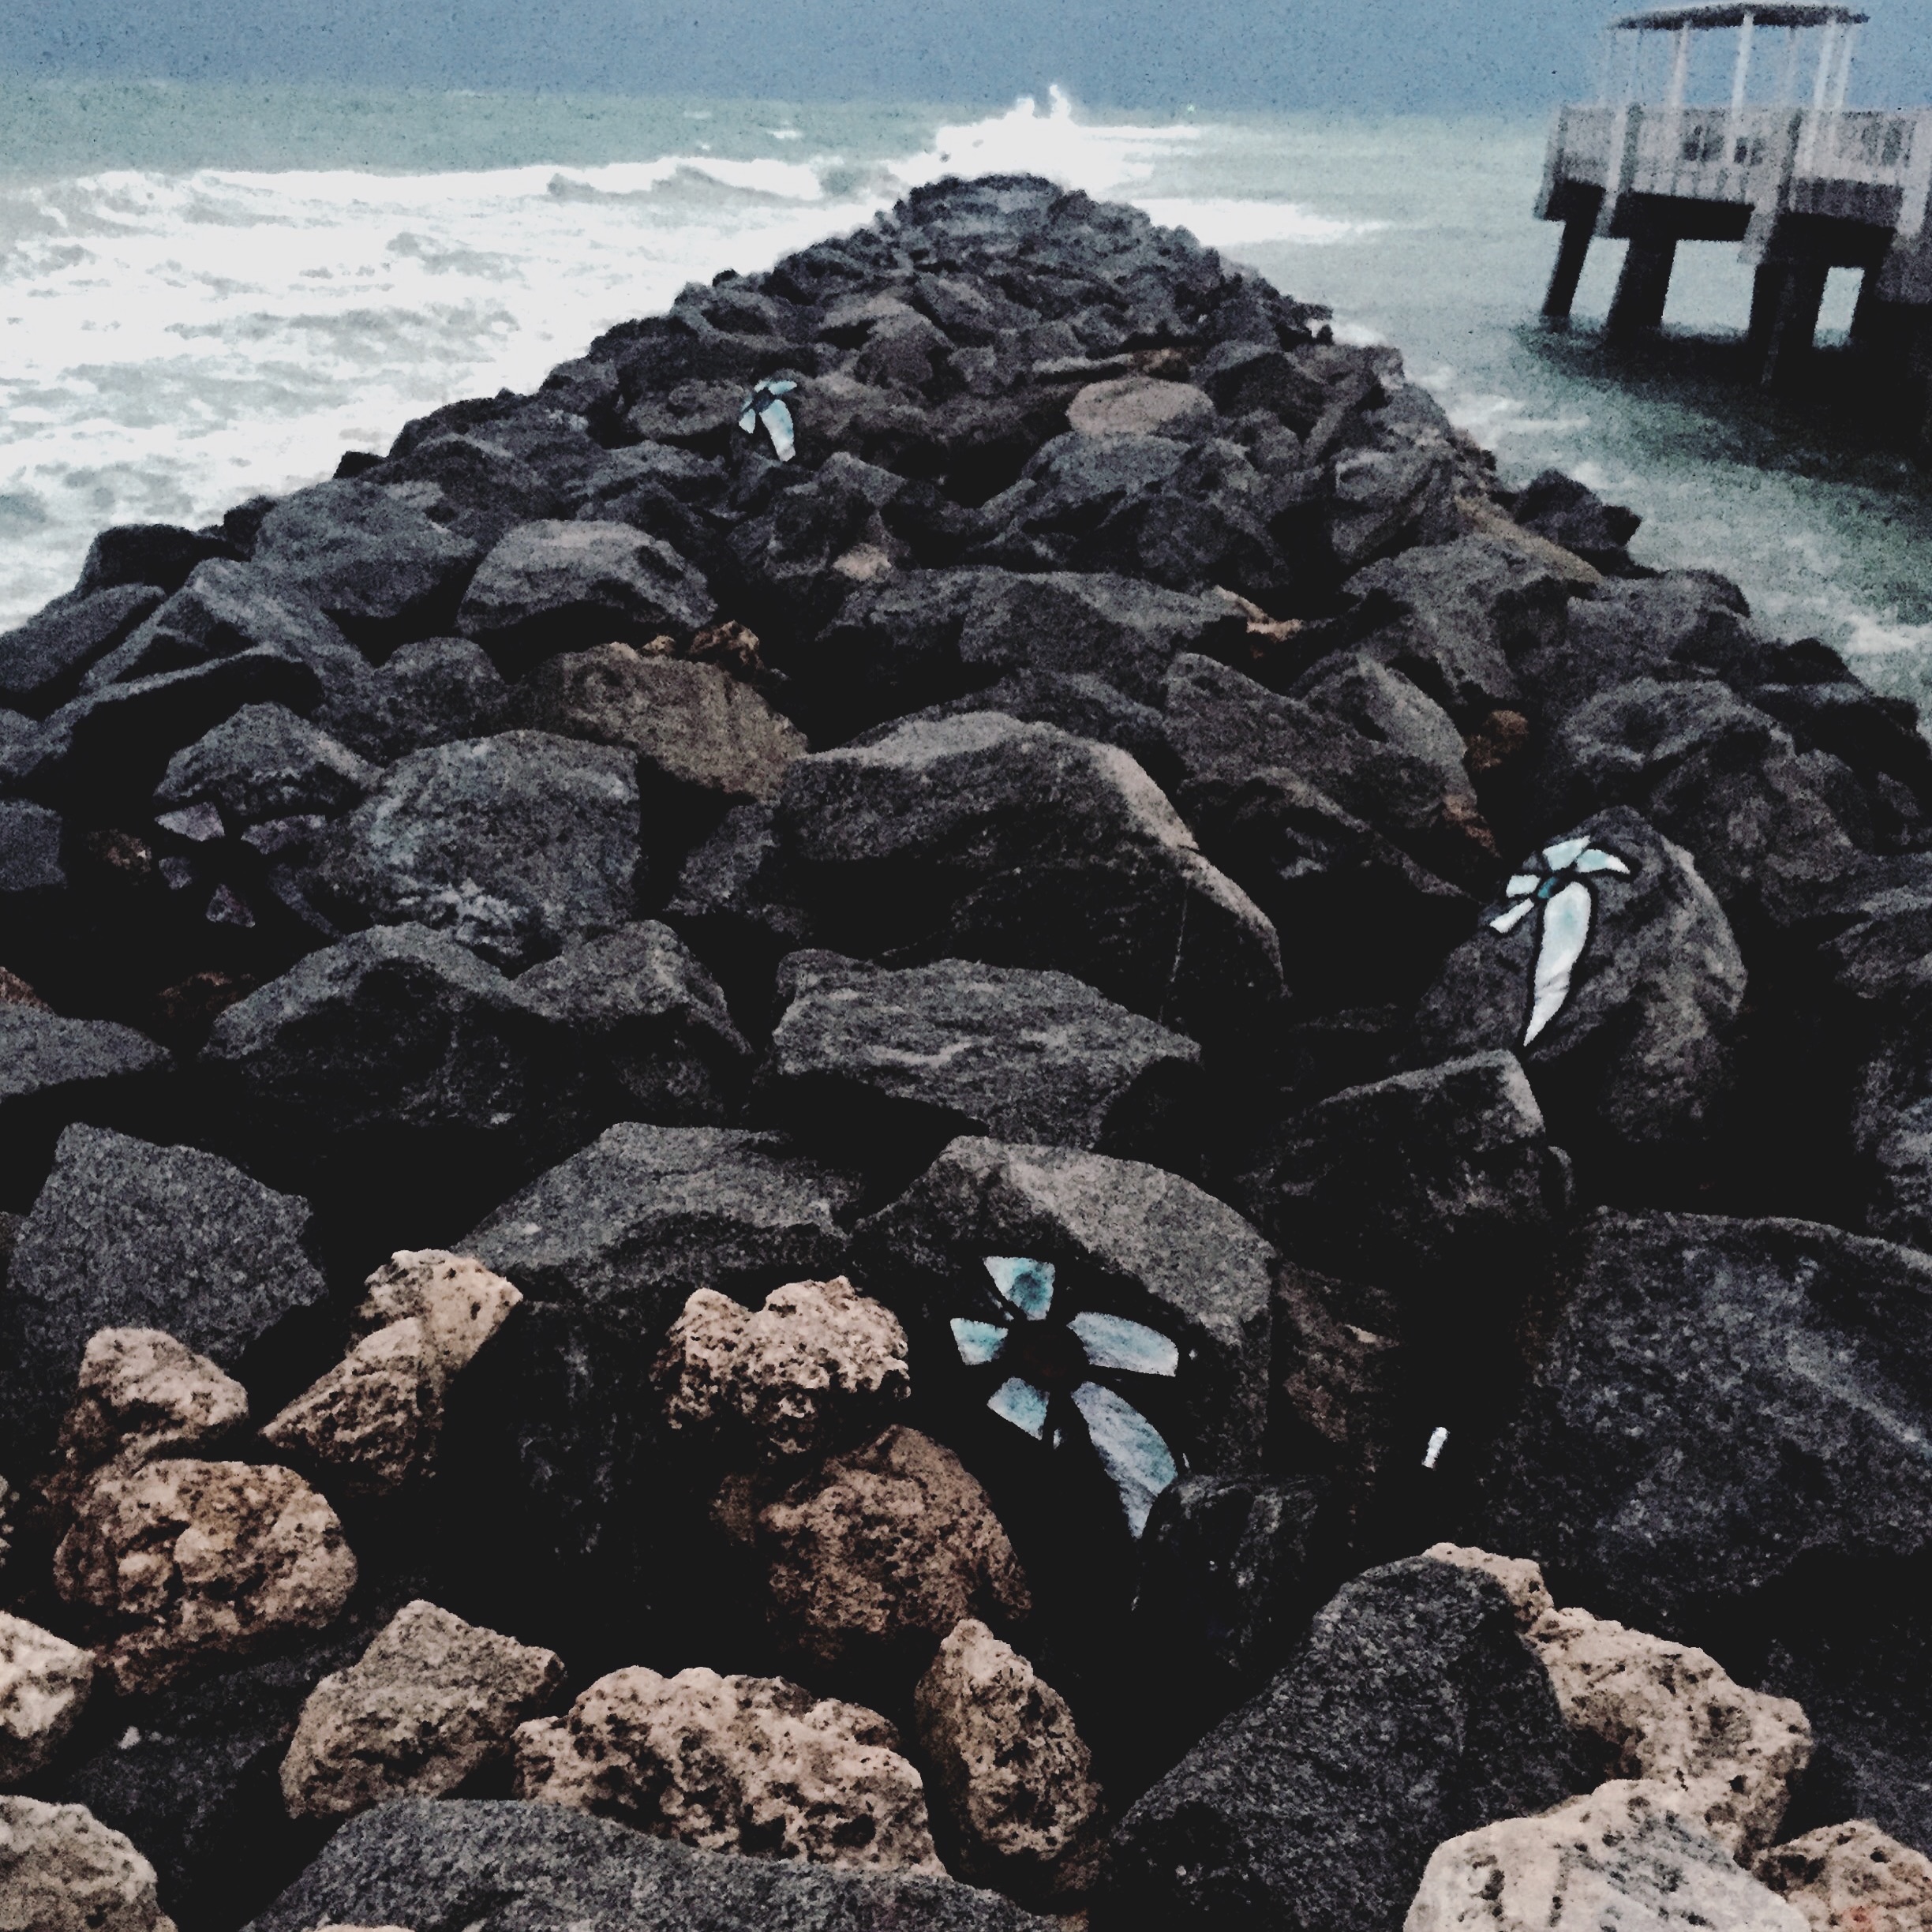
sea, coast, rock, ocean, shore, terrain, material, geology, tide pool, geological phenomenon